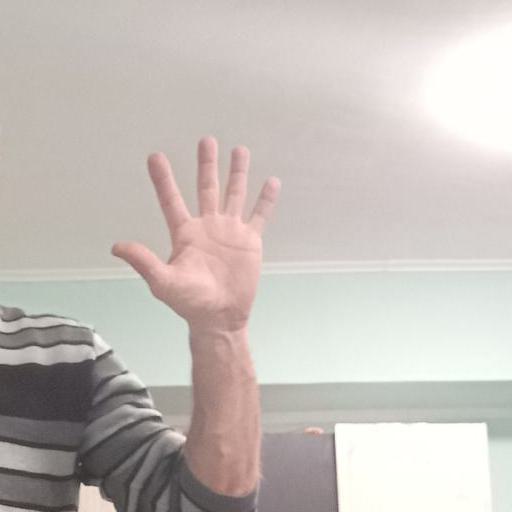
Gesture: palm